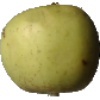
Label: Apple Golden 3